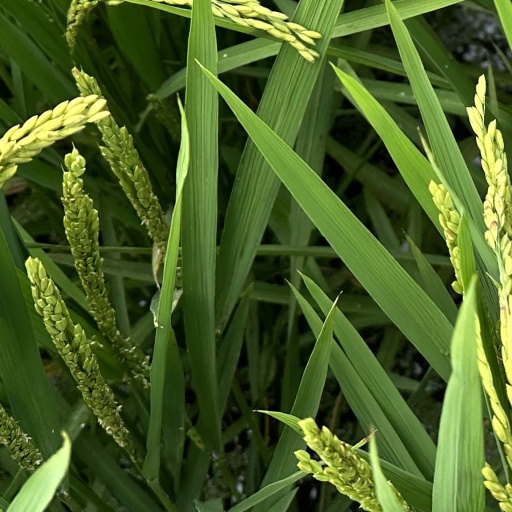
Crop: rice